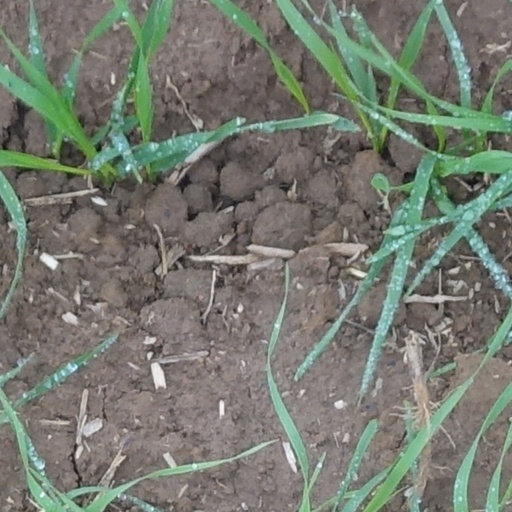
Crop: wheat